History of East Stirlingshire F.C.

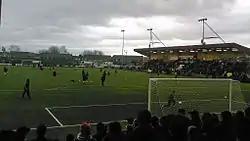
Warm up before a Scottish Cup match between East Stirlingshire and Dundee United at Ochilview Park in 2009

From the 2005–06 season, the Scottish Football League determined if any club finished bottom of the Third Division twice in successive years, the club would face the risk of being reduced to associate member status, meaning the loss of voting rights. As East Stirlingshire finished last in successive years, a league vote was held and concluded in favour of the club retaining its full member status with the condition that it did not finish last the following season. Another final day victory saw the club move off the bottom of the table in a 3–1 win against Montrose which was the last ever game at Firs Park, the club's home ground for 87 years. The following season, retaining its full member status, the club moved to Ochilview Park in a ground-share agreement with neighbours Stenhousemuir. Under new manager Jim McInally, the club finished third in successive years to qualify for the promotion play-offs to the Second Division.